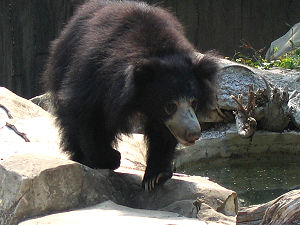
Læbebjørn
Læbebjørn i fangenskab.The Smithsonian National Zoological Park,Washington, DC, USA.
Læbebjørn er en sort bjørn som størrelsesmæssigt blandt bjørnene er i mellemklassen.